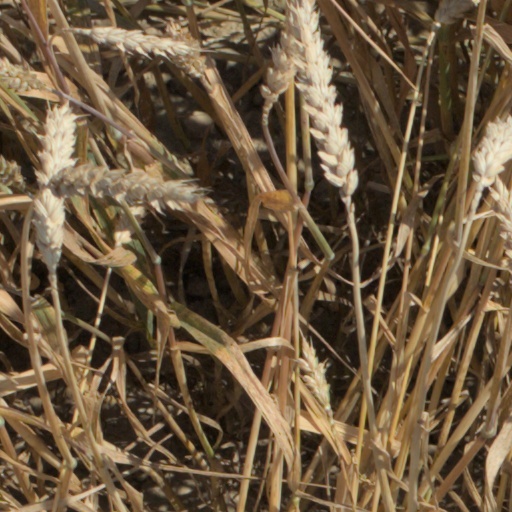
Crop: wheat